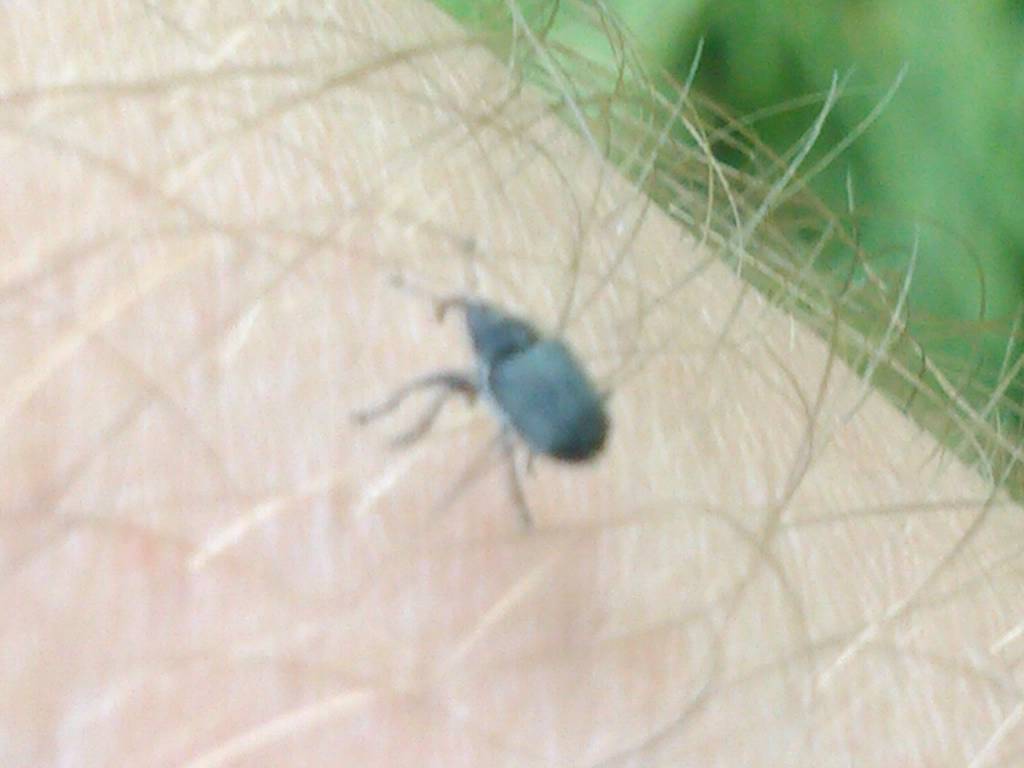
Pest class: Cabbage_seedpod_weevil